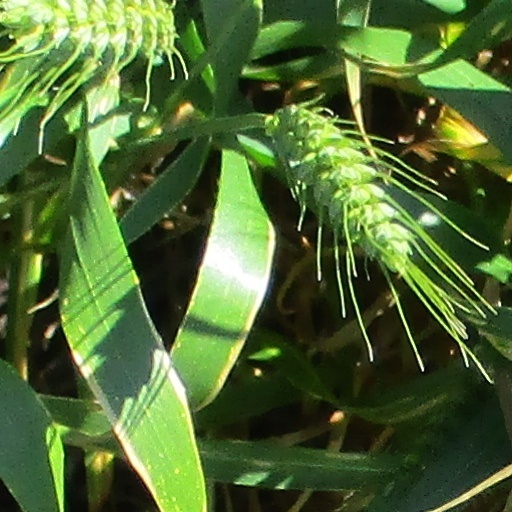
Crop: wheat